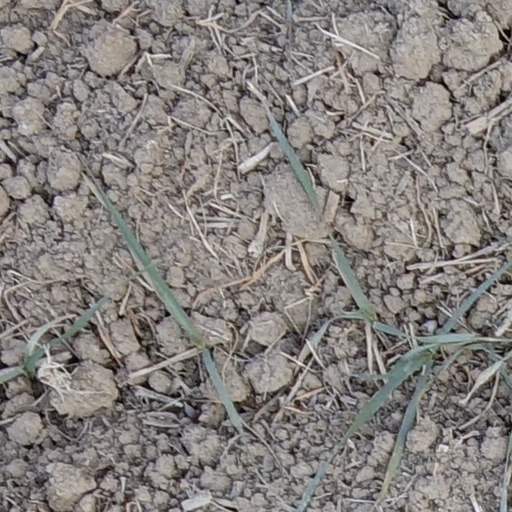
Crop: wheat